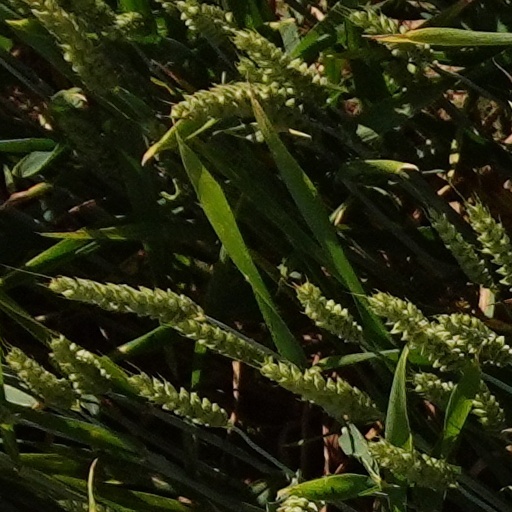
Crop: wheat